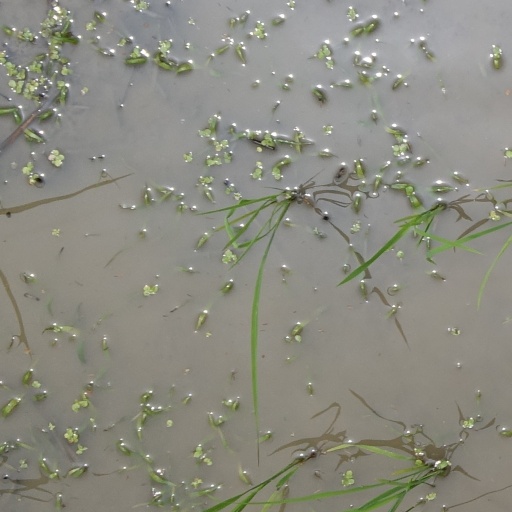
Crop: rice